Naomi Schor

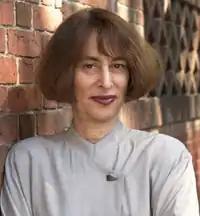
Naomi Schor, c. 2000

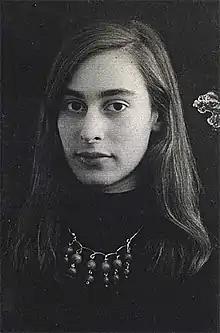
Naomi Schor, 1960

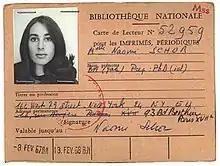
Naomi Schor Library ID

Naomi Schor (October 10, 1943 in New York City – December 2, 2001 in New Haven, Connecticut